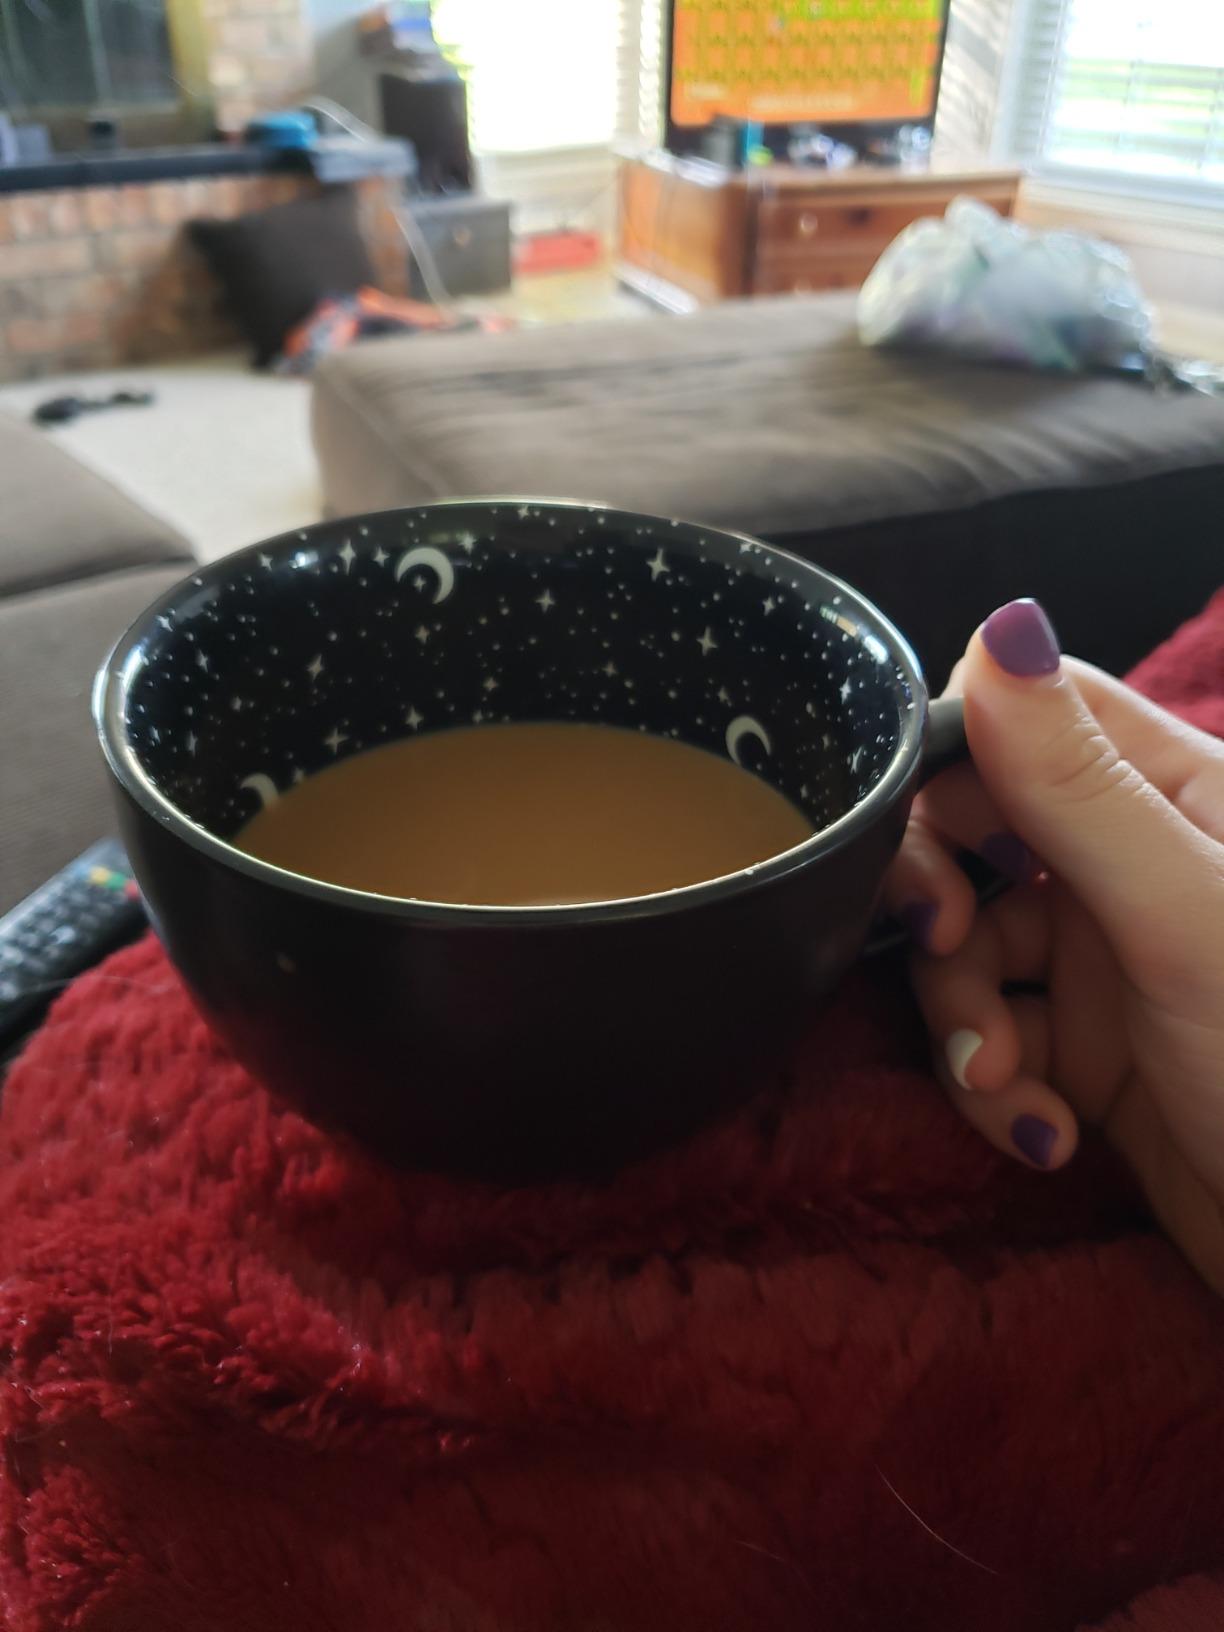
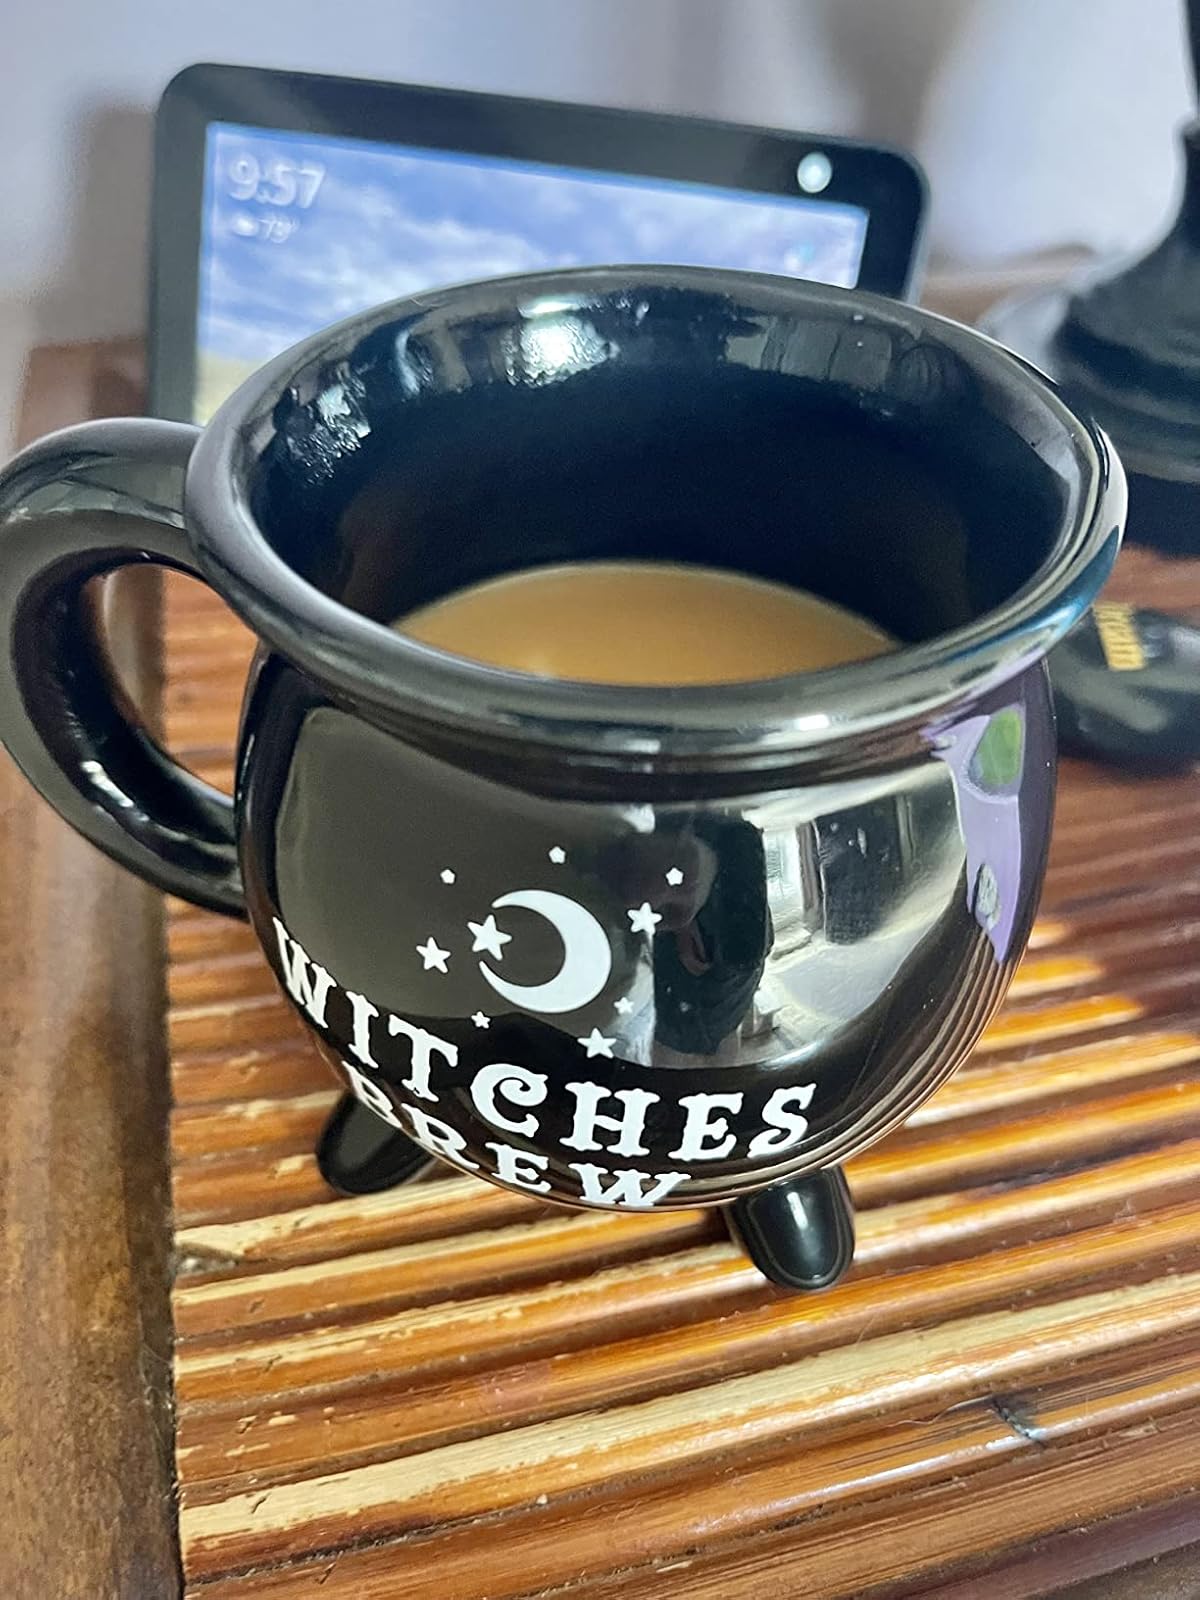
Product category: items_mug
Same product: no